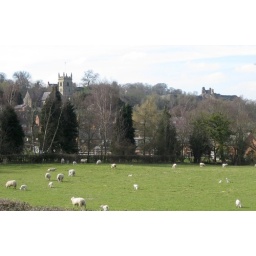
Sheep and lambs with Montgomery in the background, and the castle ruins on the hill on the right.